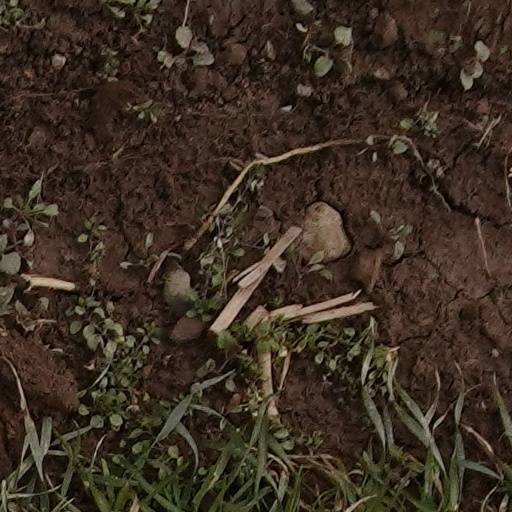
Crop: wheat